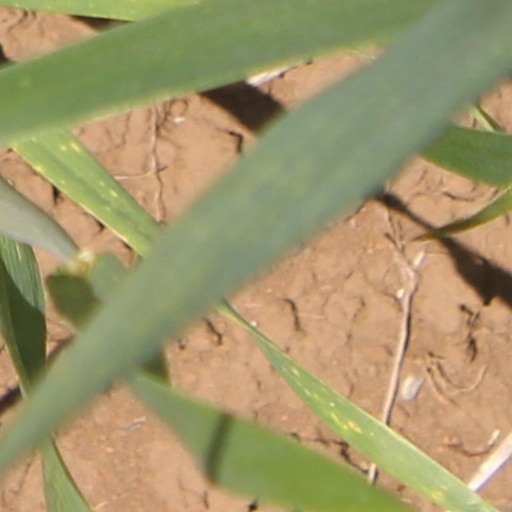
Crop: wheat